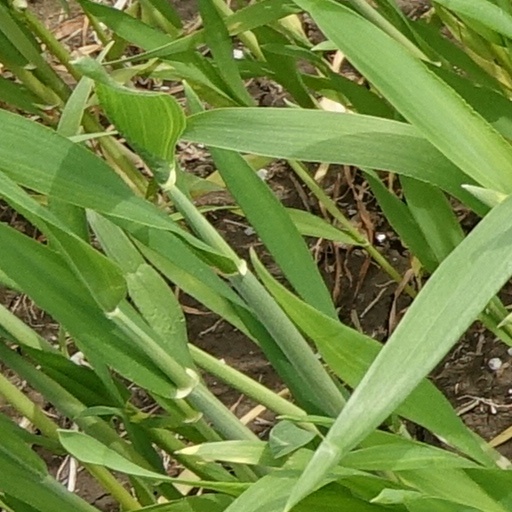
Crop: wheat